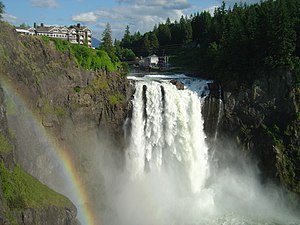
Twin Peaks / Indspilningssted
Snoqualmie-vandfaldet i juni 2008.
Twin Peaks er en amerikansk Emmy-nomineret, Peabody- og Golden Globe-vindende tv-serie, der første gang sendtes i USA i perioden 8. april 1990 til 10. juni 1991. Serien er skabt af David Lynch og Mark Frost. Twin Peaks blev en af de mest sete tv-serier i 1990, og var en succes både nationalt og internationalt og skabte en stor fanskare. Seertallene faldt dog væsentlig i anden sæson, hvilket førte til at tv-kanalen ABC - der viste serien i Amerika - ville have identiteten på Laura Palmers morder afsløret allerede i midt i anden sæson.